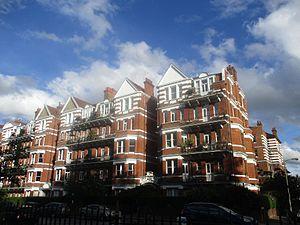
Prince of Wales Mansions donnant sur le Prince of Wales Drive. Londres, au bord du Battersea Park.